History of Oregon wine

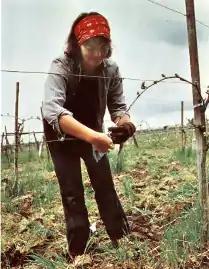
Nancy Ponzi, co-founder of Ponzi Vineyards, weaves grapevines around fruiting wires.

The 1980s also saw continued efforts at marketing the Oregon wine industry. The Oregon Wine Advisory Board was established in 1983, and in 1984 the Willamette Valley AVA, Umpqua Valley AVA, Columbia Valley AVA, and Walla Walla Valley AVAs were established. In 1986, the International Pinot Noir Celebration was started at Linfield College in McMinnville, and in 1989, Willamette Valley Vineyards became the first publicly traded winery in the state.